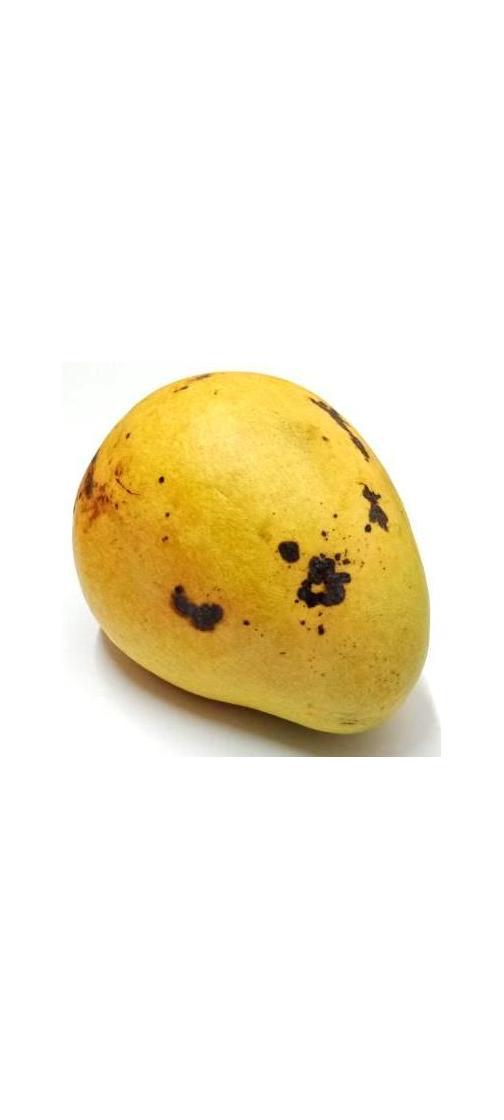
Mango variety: Bari-11